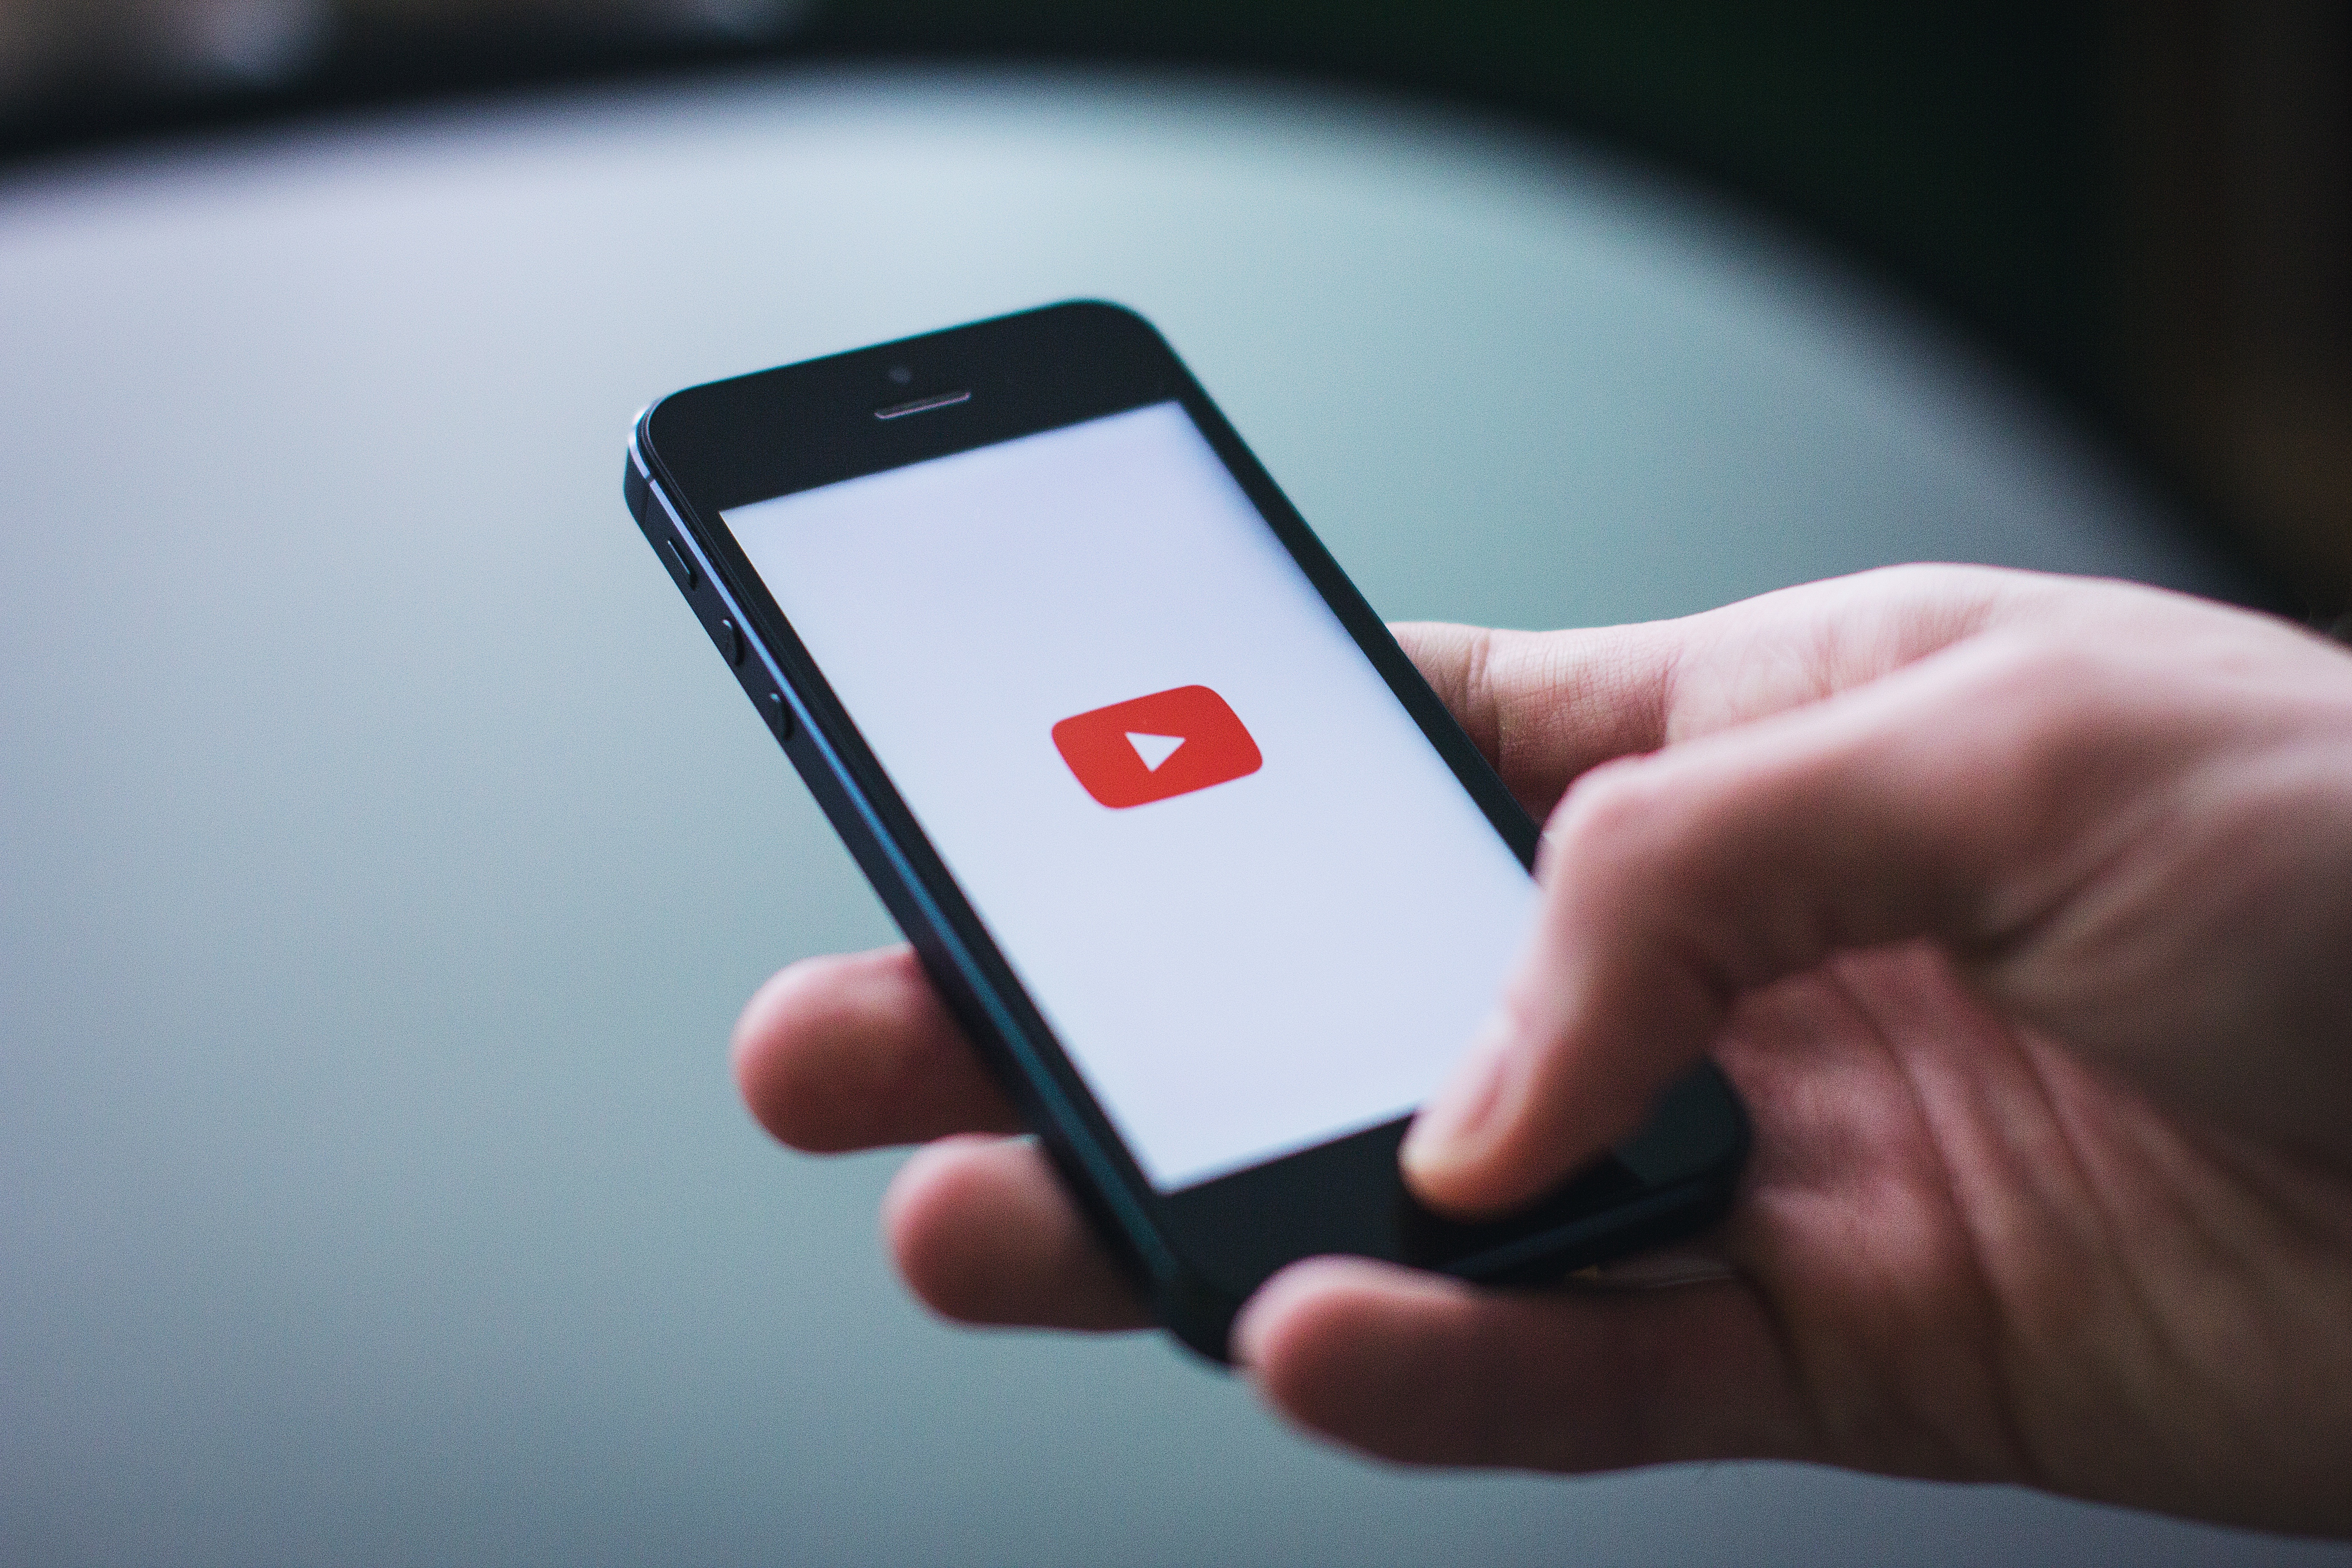
gadget, mobile phone, communication device, smartphone, portable communications device, electronic device, technology, feature phone, finger, hand, iphone, Material property, thumb, gesture, nail, logo